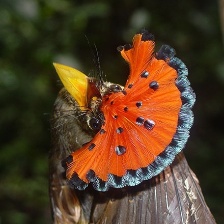
Species: ROYAL FLYCATCHER
Scientific name: ONYCHORHYNCHUS